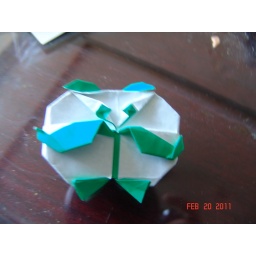
Diagrams in the tanteidan convention book 15. folded from normal origami paper